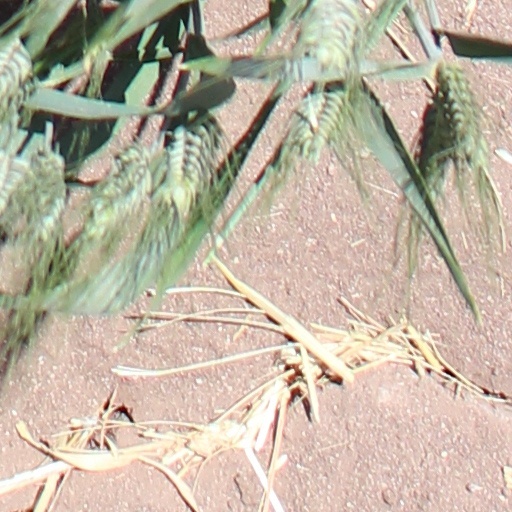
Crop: wheat